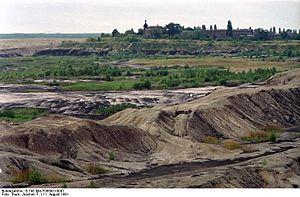
Bitteres aus Bitterfeld. Eine Bestandsaufnahme, usuellement abrégé en Bitteres aus Bitterfeld, est le titre d'un film documentaire tourné illégalement en RDA en 1988. Il présente l'étendue de la pollution environnementale dans la région industrielle entourant Bitterfeld, marquée par l'industrie chimique. Cette tentative d'établir une opposition était un projet commun des opposants du réseau vert écologique Arche de Berlin-Est, de défenseurs locaux de l'environnement, et de réalisateurs de films de Berlin-Ouest.